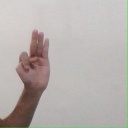
अक्षर: भ